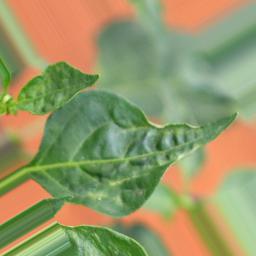
Label: mites_and_trips